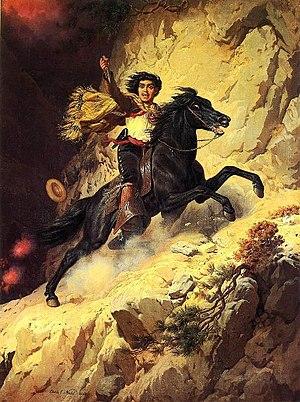
Joaquín Murietta — ou Murrieta ou encore Murieta —, surnommé le Mexicain ou encore le Robin des Bois d'El Dorado, est un personnage semi-légendaire de la Californie à l'époque de la ruée vers l'or. Selon les points de vue, c'était un dangereux hors-la-loi ou un patriote mexicain.